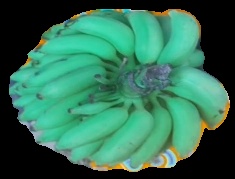
Variety: elakki-bale
Grade: grade2